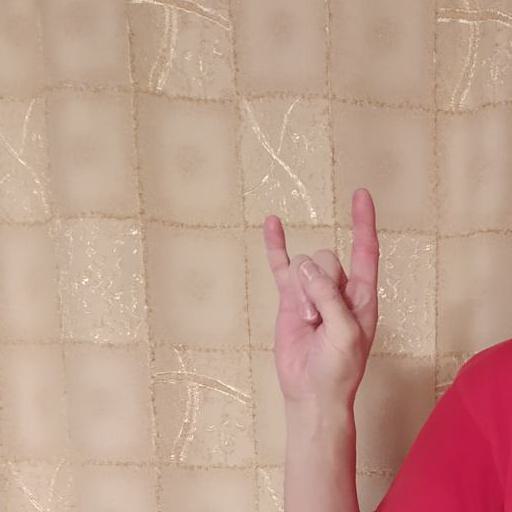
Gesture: rock